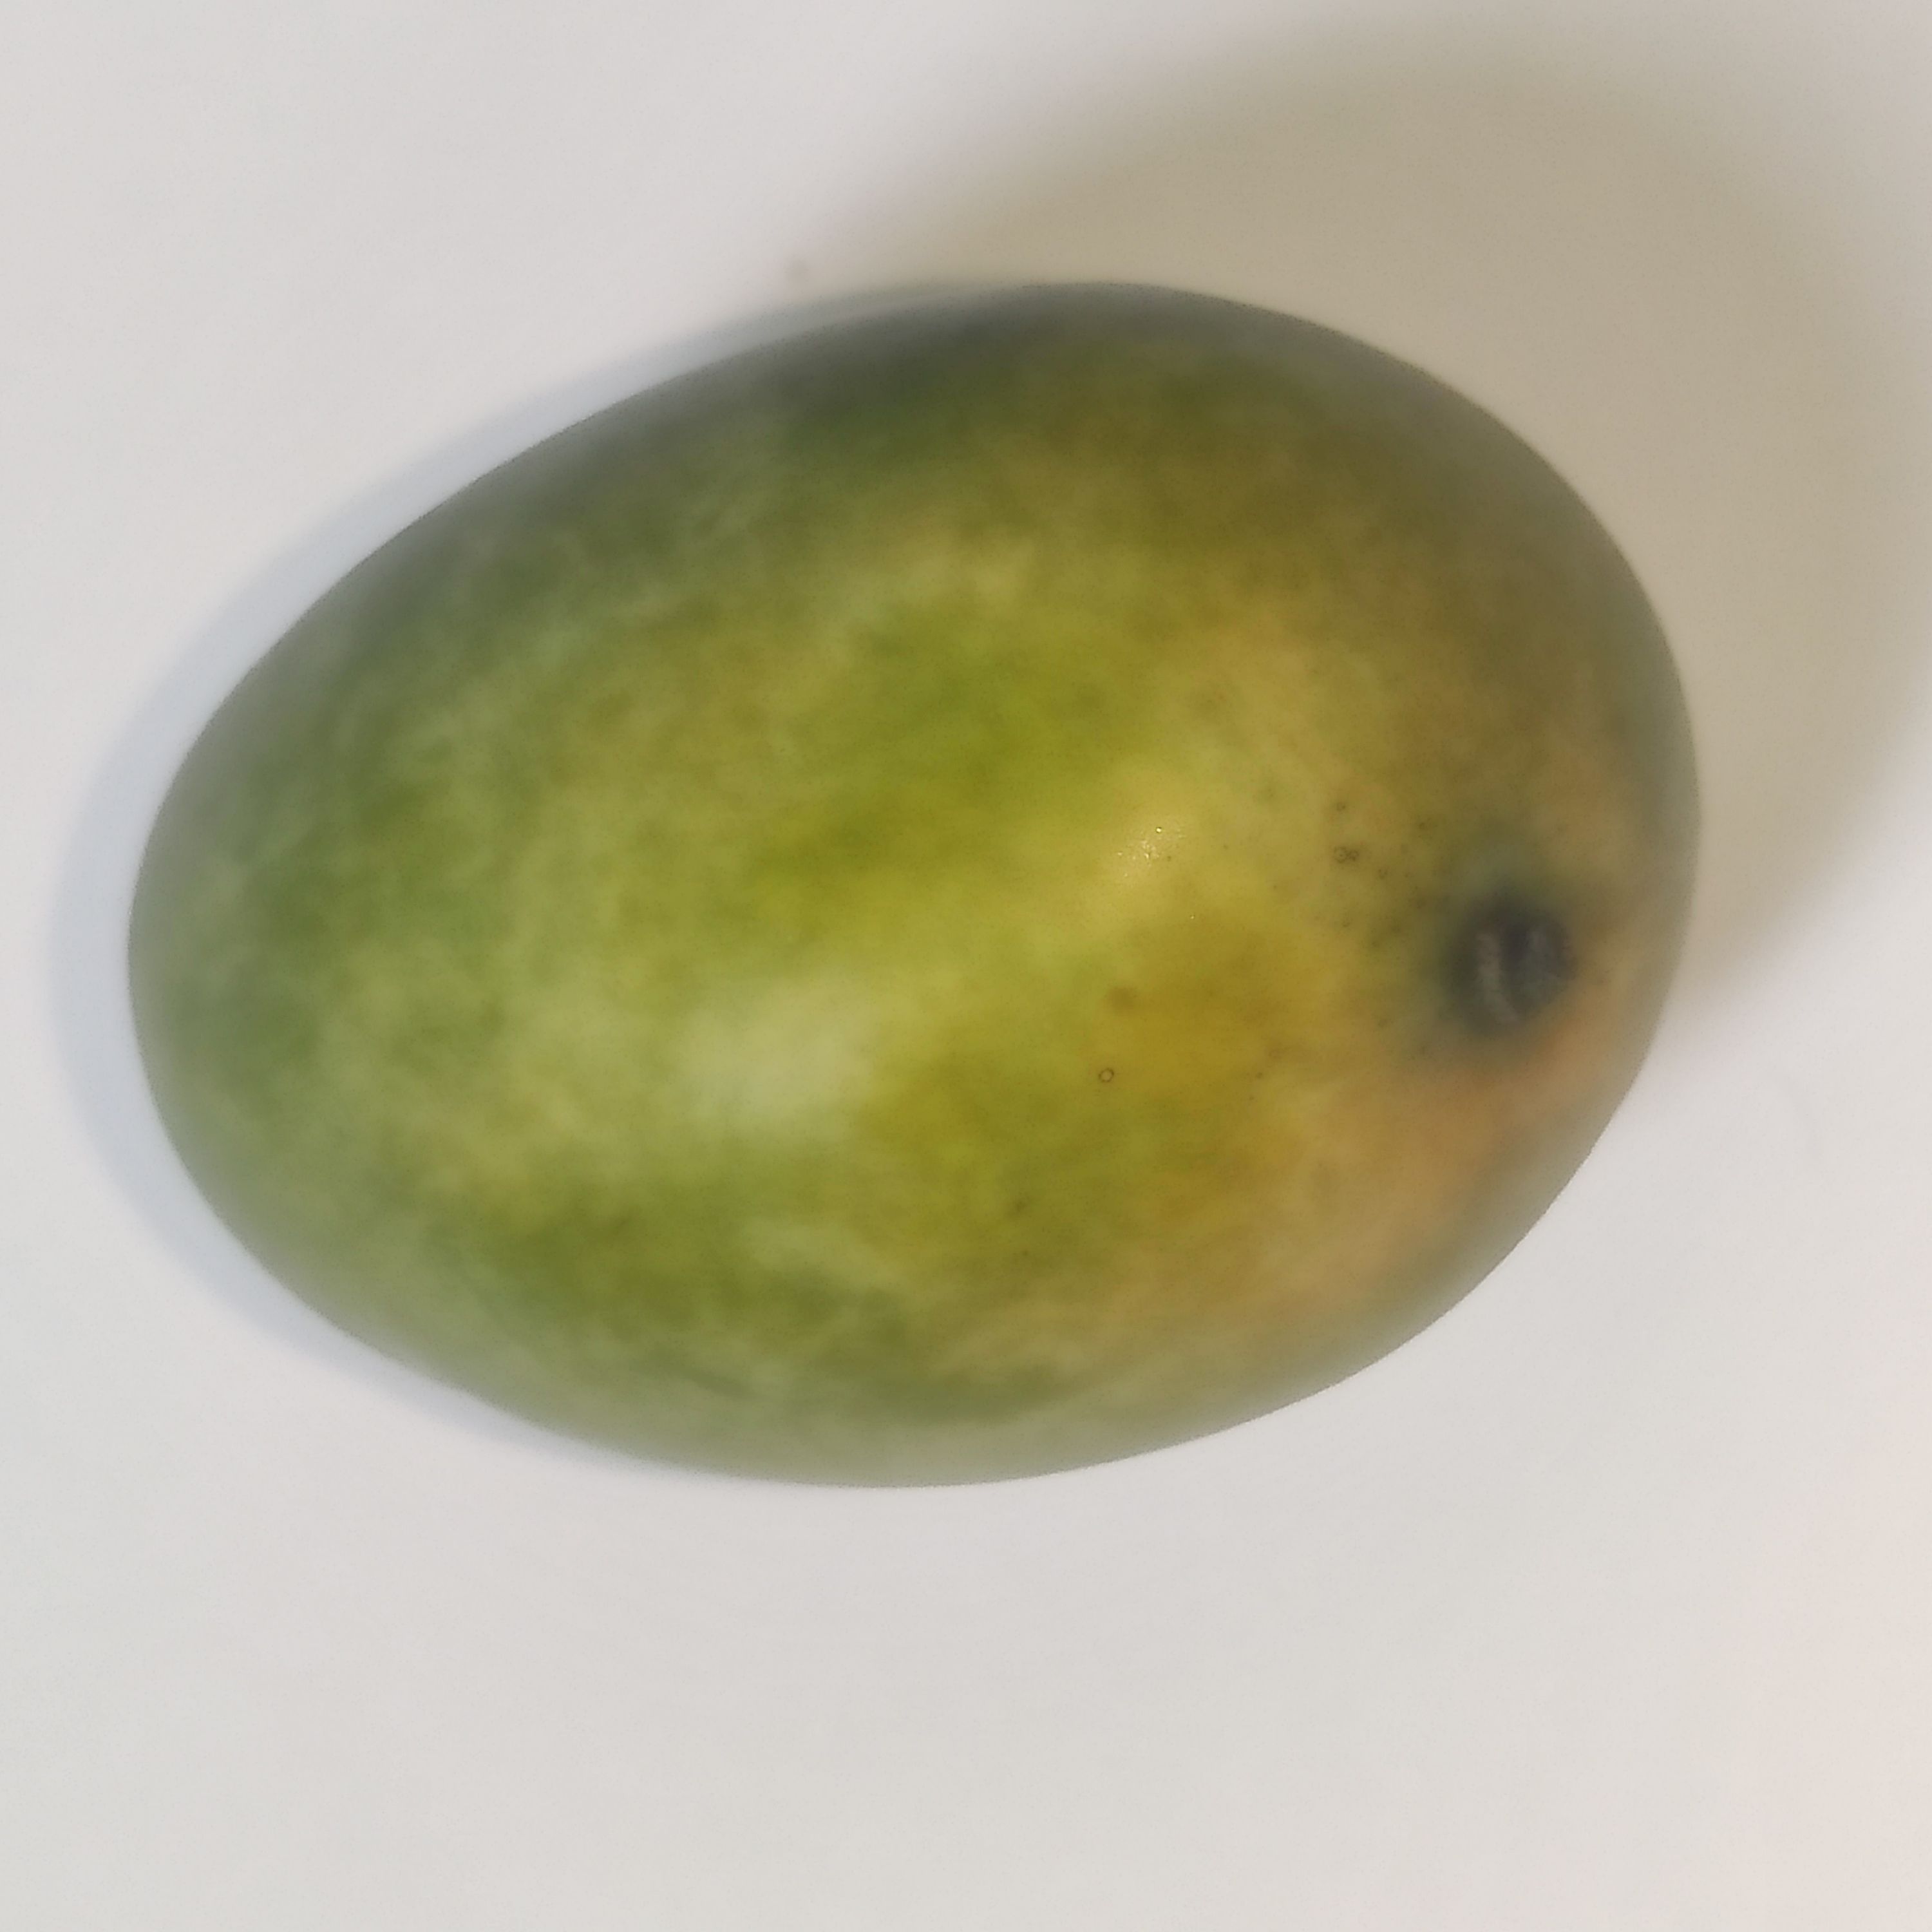
Fruit: mango
Grade: 1st-grade